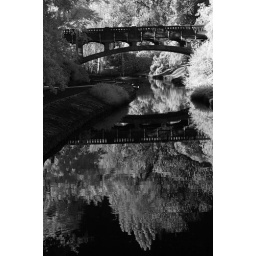
IR photo, converted to black and white of one of the paths in the UC Davis arboretum